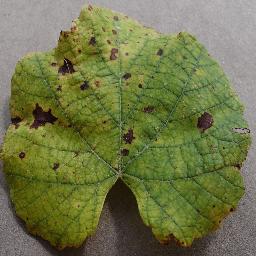
Label: Grape___Leaf_blight_(Isariopsis_Leaf_Spot)